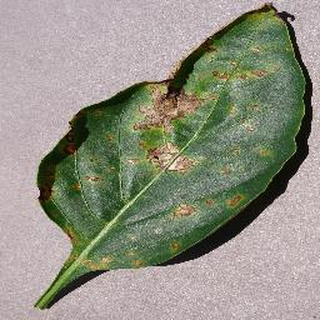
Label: bell_pepper_bacterial_spot